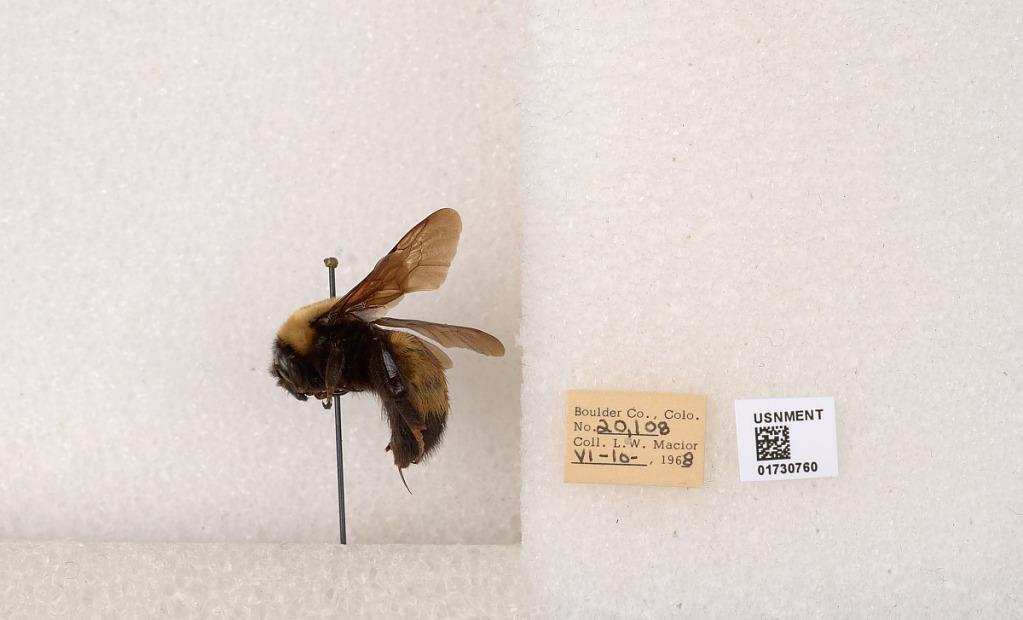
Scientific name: Bombus (Bombus) nevadensis Cresson
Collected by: L. Macior
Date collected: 1968-6-10
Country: United States
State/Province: Colorado
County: Boulder
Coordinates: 40.0925, -105.358